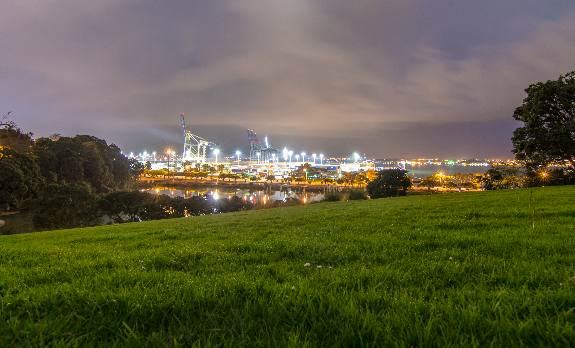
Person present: No